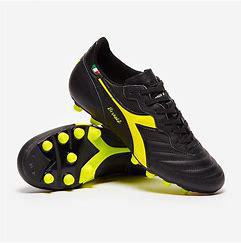
Brand: Diadora
Model: 100